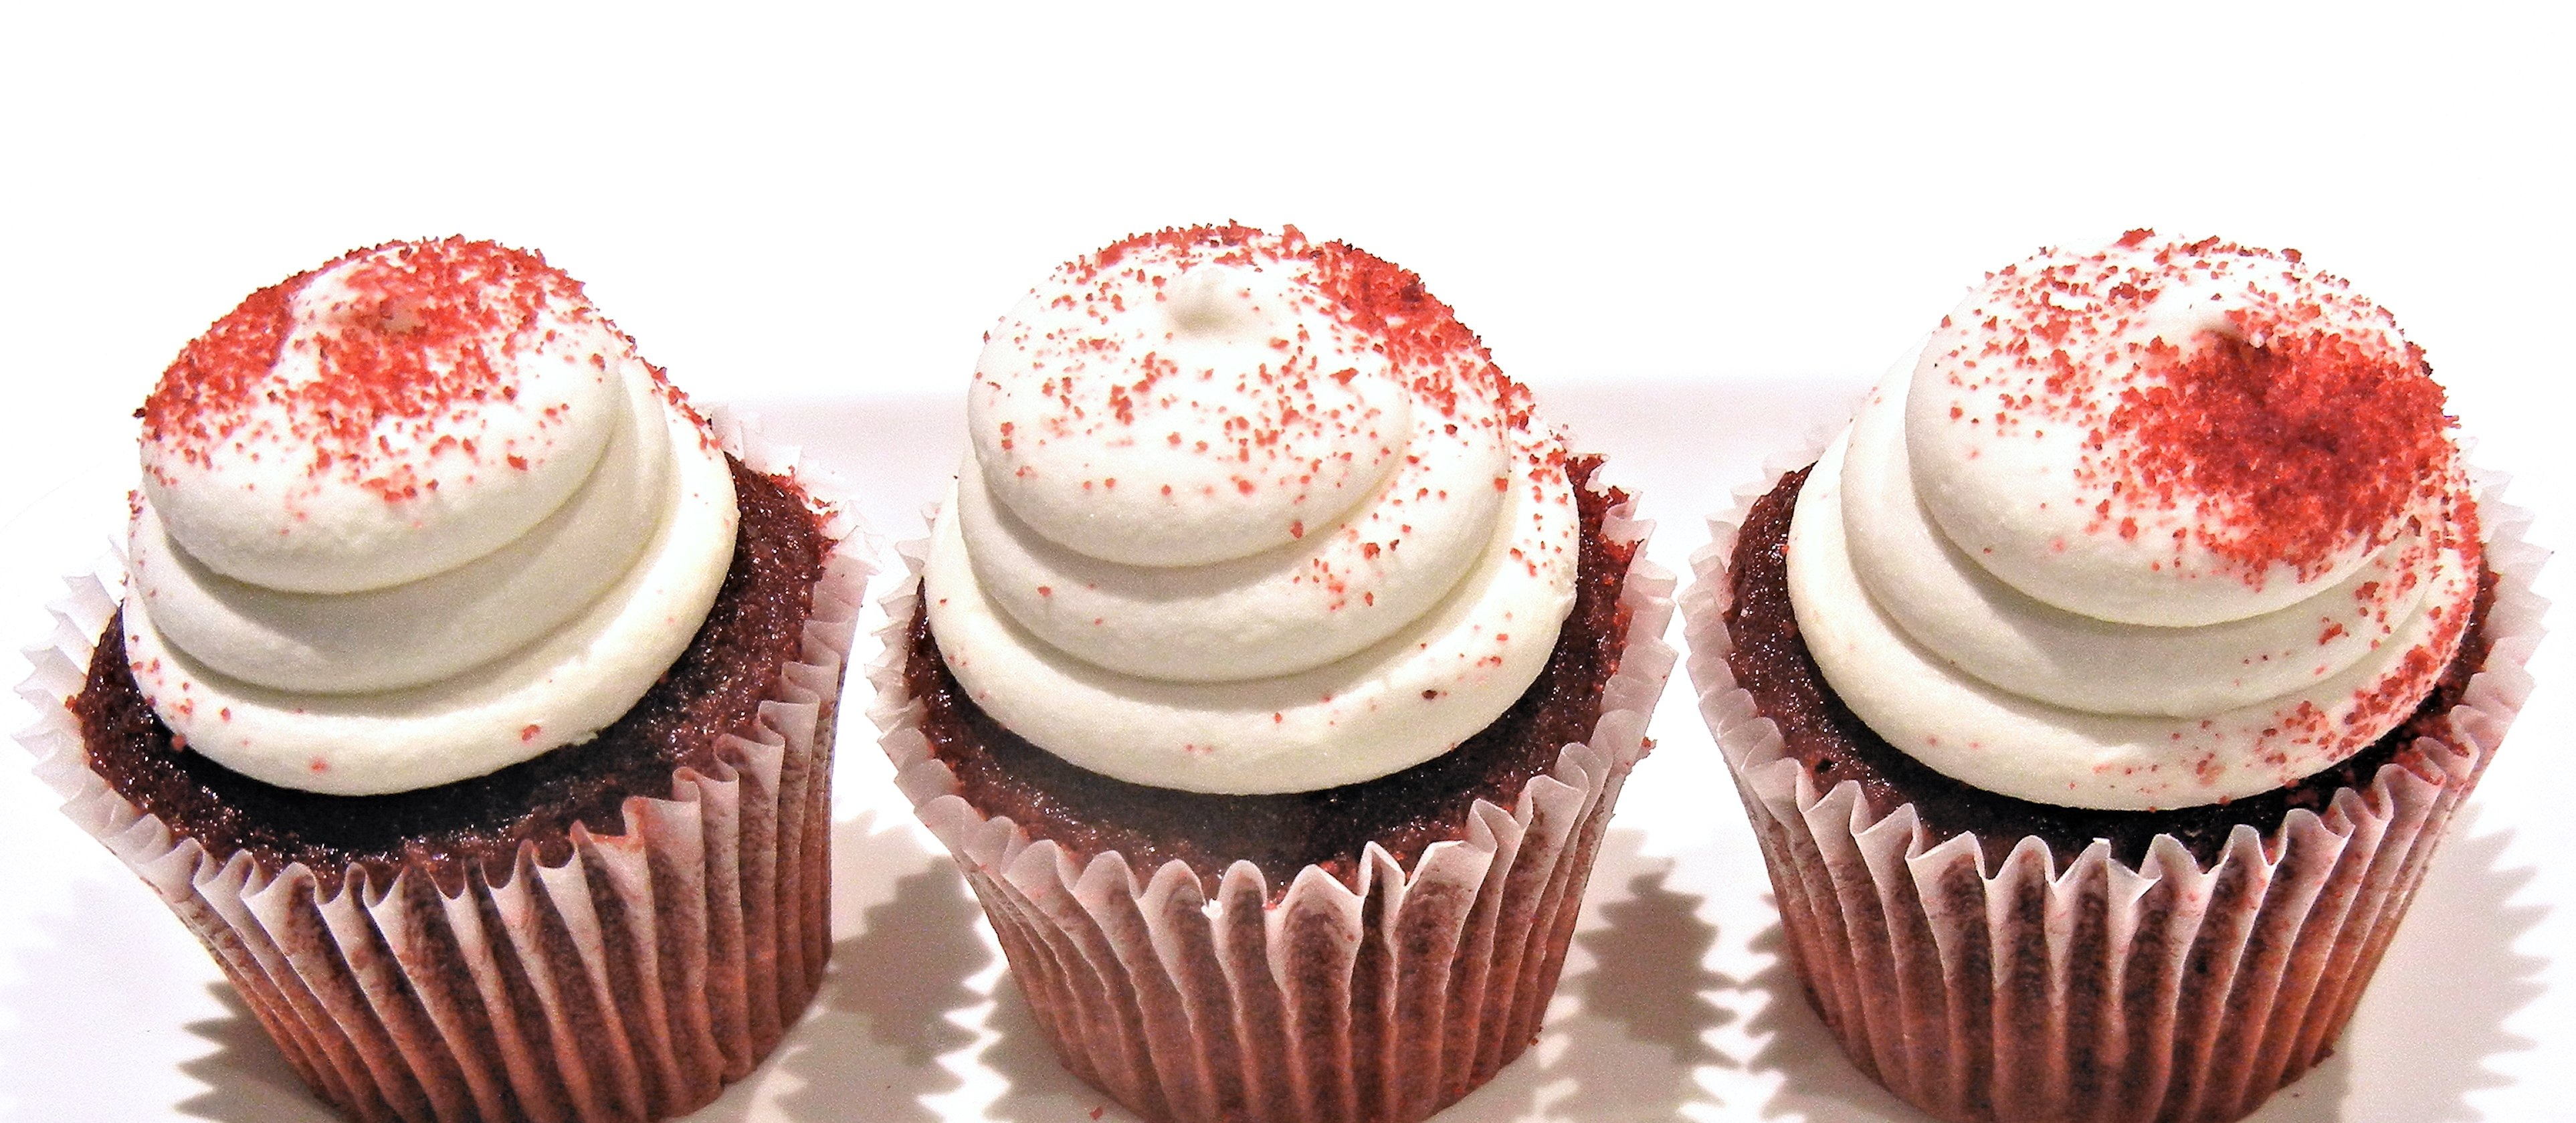
food, produce, cupcake, dessert, cake, baked, icing, flavor, buttercream, sweet dessert, red velvet cupcakes, red sugar